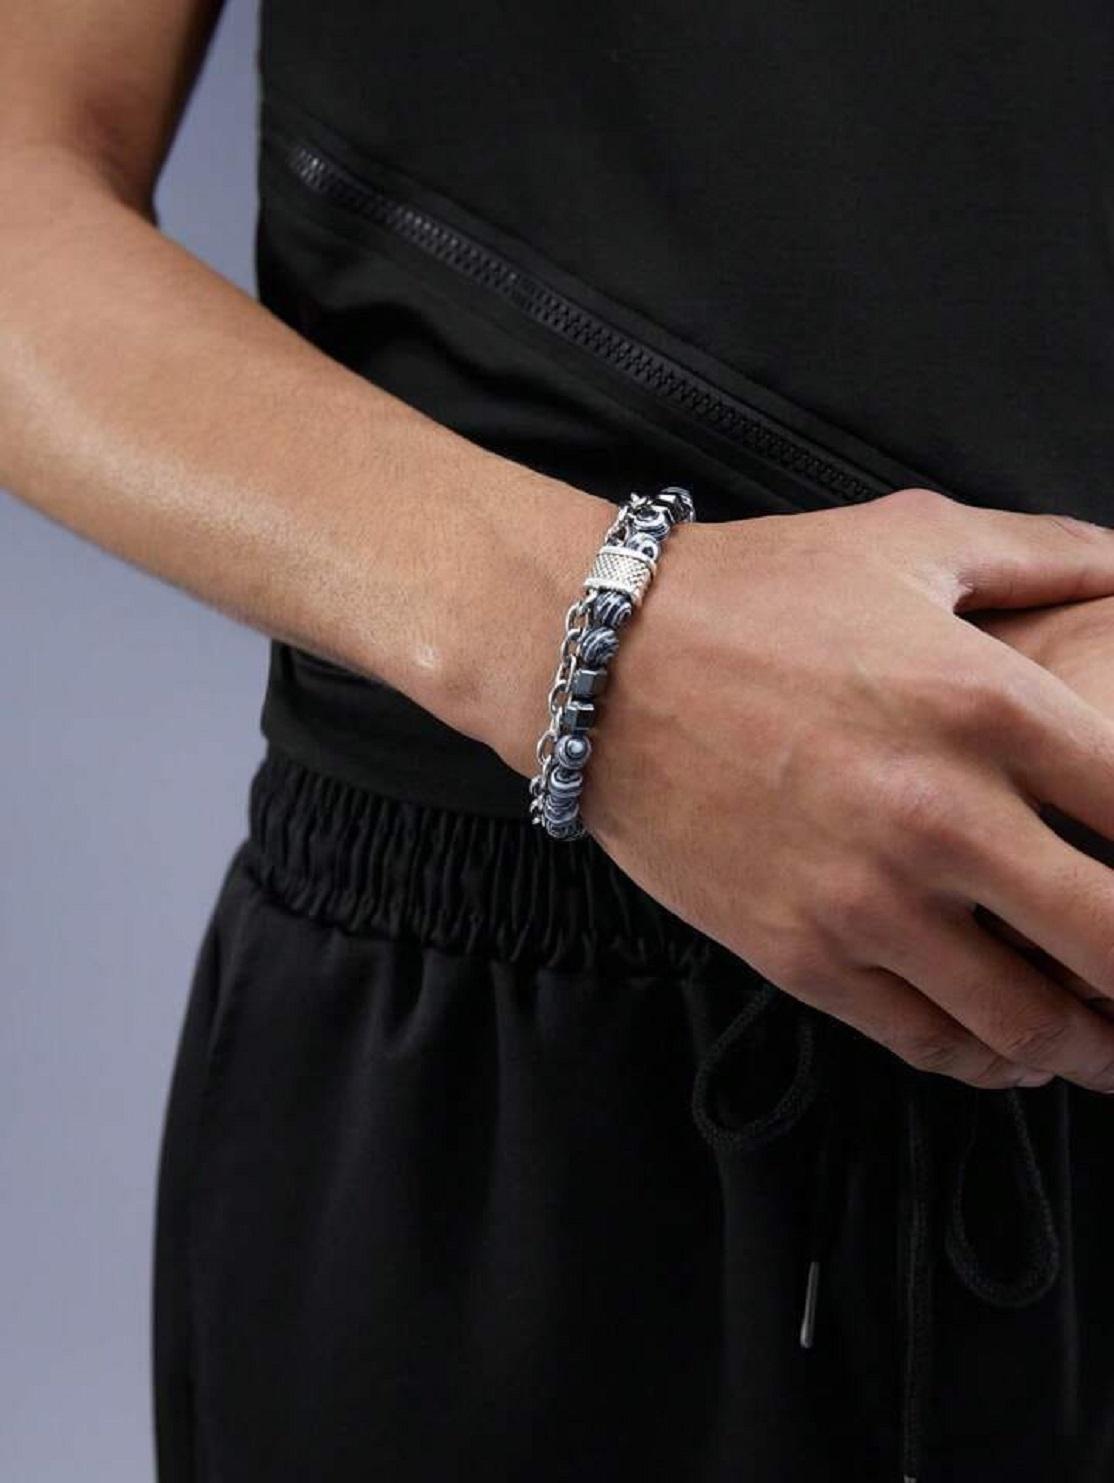
 AJS Stylish Bead Bracelets Malachite Bracelet Beaded Chain Bracelet For Women & Men (Pack Of-1,Grey)
Type: Bracelets & Bangles
Brand: AJS
Price: Rs. 269
 Introducing AJS Bracelets: Elevate Your Style with Premium Quality Bracelets for Men, Women & CouplesDiscover the epitome of elegance and fashion with AJS Bracelets, a collection designed to cater to the diverse tastes of men, women, and couples seeking the perfect accessory to adorn their wrists. Crafted with meticulous attention to detail, our bracelets blend multi-design creativity with premium quality materials to create stunning pieces that resonate with individual style.For Men:AJS Bracelets understands that modern men seek accessories that reflect their unique personalities. Our range of bracelets for men combines masculinity with sophistication. From sleek leather bands to intricate metalwork, our designs offer a variety that suits both formal and casual occasions. Whether you're aiming for a rugged look or a refined appearance, AJS Bracelets for men will effortlessly complement your attire.For Women:Elegance knows no boundaries, and our collection of bracelets for women stands as a testament to that. From delicate chains embellished with intricate charms to bolder beaded options that exude confidence, our designs cater to a myriad of styles. Adorn your wrist with a touch of grace and let your individuality shine through with AJS Bracelets.For Couples:Celebrate the bond you share with your significant other through our couples' bracelets. Crafted to symbolize unity and connection, these bracelets come in pairs, allowing you and your partner to showcase your love in a stylish and meaningful way. Choose from matching designs that resonate with your relationship and let your wrists tell a tale of togetherness.Premium Quality:At AJS Bracelets, quality is non-negotiable. Each piece is meticulously crafted using the finest materials, ensuring durability and a luxurious feel. Our commitment to excellence means that every bracelet undergoes rigorous quality checks, guaranteeing that you receive a piece that not only looks exceptional but also stands the test of time.Multi-Design Creativity:Variety is the spice of life, and AJS Bracelets embraces this philosophy. Our collection boasts a diverse array of designs, from minimalist and understated to bold and intricate. With an emphasis on creativity, our bracelets are designed to be an extension of your personality, allowing you to curate your desired look effortlessly.Beaded Bracelets:For those who appreciate the artistry of beadwork, our beaded bracelets are a testament to craftsmanship. The vibrant colors and intricate patterns of our beaded designs add an element of artistic flair to your ensemble. Each bead is carefully chosen and arranged, resulting in a piece that's as unique as you are.Elevate your style and make a statement with AJS Bracelets. Whether you're seeking an accessory to complete your outfit or a meaningful gift for a loved one, our collection offers a fusion of elegance, quality, and innovation that caters to every taste and occasion. Explore the world of AJS Bracelets and discover the perfect wrist adornments that resonate with your personal style journey.Disclaimer:Adds a touch of personal style and uniqueness.
Features: Stylish and trendy bracelet,Adjustable size to fit different wrist sizes,Suitable for both men and women,Ideal for casual or boho-chic fashion styles,Easy to put on and take off with a secure closure,Superior Quality & Skin Friendly: High Quality as per International Standards that makes it very skin friendly.,It has been made from toxic free materials Anti-Allergic and Safe for Skin.,It can be worn over long time periods without any complains of ach and swelling.Made from Premium Quality Material this product assures to remain in its Original Glory even after years of usage.